William Wierman Wright

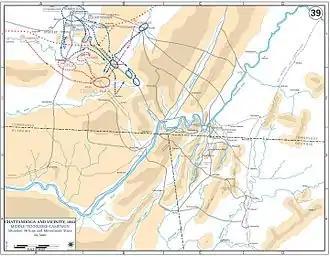
Railroad lines into Chattanooga, TN in 1863/1864

This Department was the largest and included the Departments of Cumberland, Ohio, and Tennessee. The department separated its construction and transportation divisions...